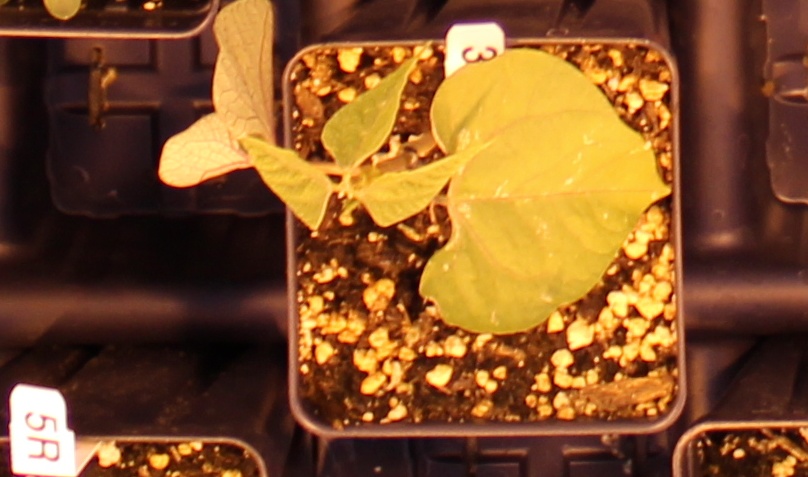
Label: Blackbean